Sky position (RA, Dec in degrees): 240.232, 10.106
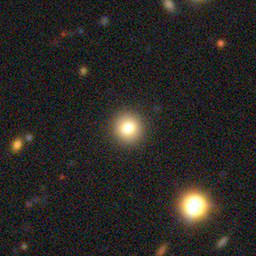
Galaxy morphology: Round Smooth Galaxies